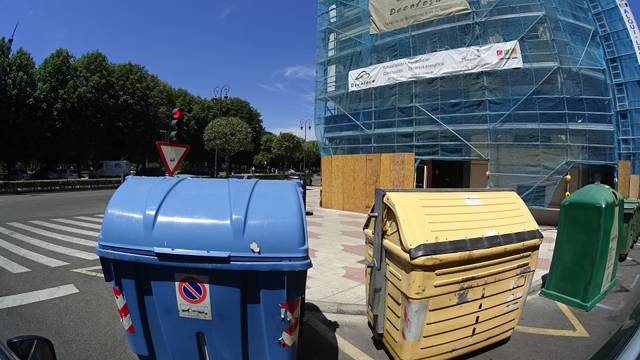
Region: Spain
Coordinates: 42.599, -5.58